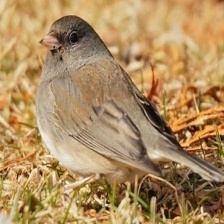
Species: DARK EYED JUNCO
Scientific name: JUNCO HYEMALIS